List of UK Independent Singles Chart number ones of 2006

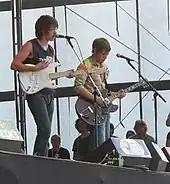
British band Arctic Monkeys had one of the biggest-selling indie tracks of the year with "When the Sun Goes Down".

The UK Indie Chart is a weekly chart that ranks the biggest-selling singles that are released on independent record labels in the United Kingdom. The chart is compiled by the Official Charts Company, and is based on both physical and digital single sales. During 2006, 36 singles reached number one.